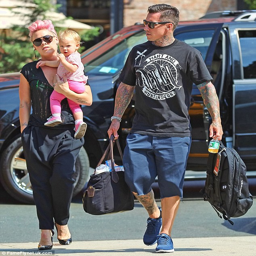
fans of the girly stuff : pop rock artist steps out with businessperson and their daughter who is dressed head - to - toe in pink